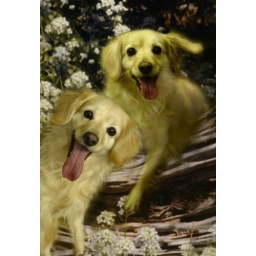
two spaniels jumping in flowers